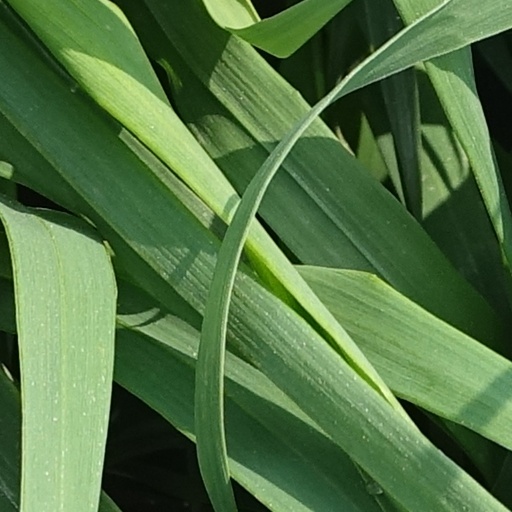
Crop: wheat